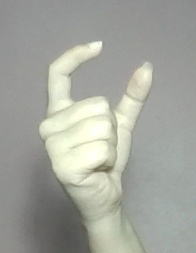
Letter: nun